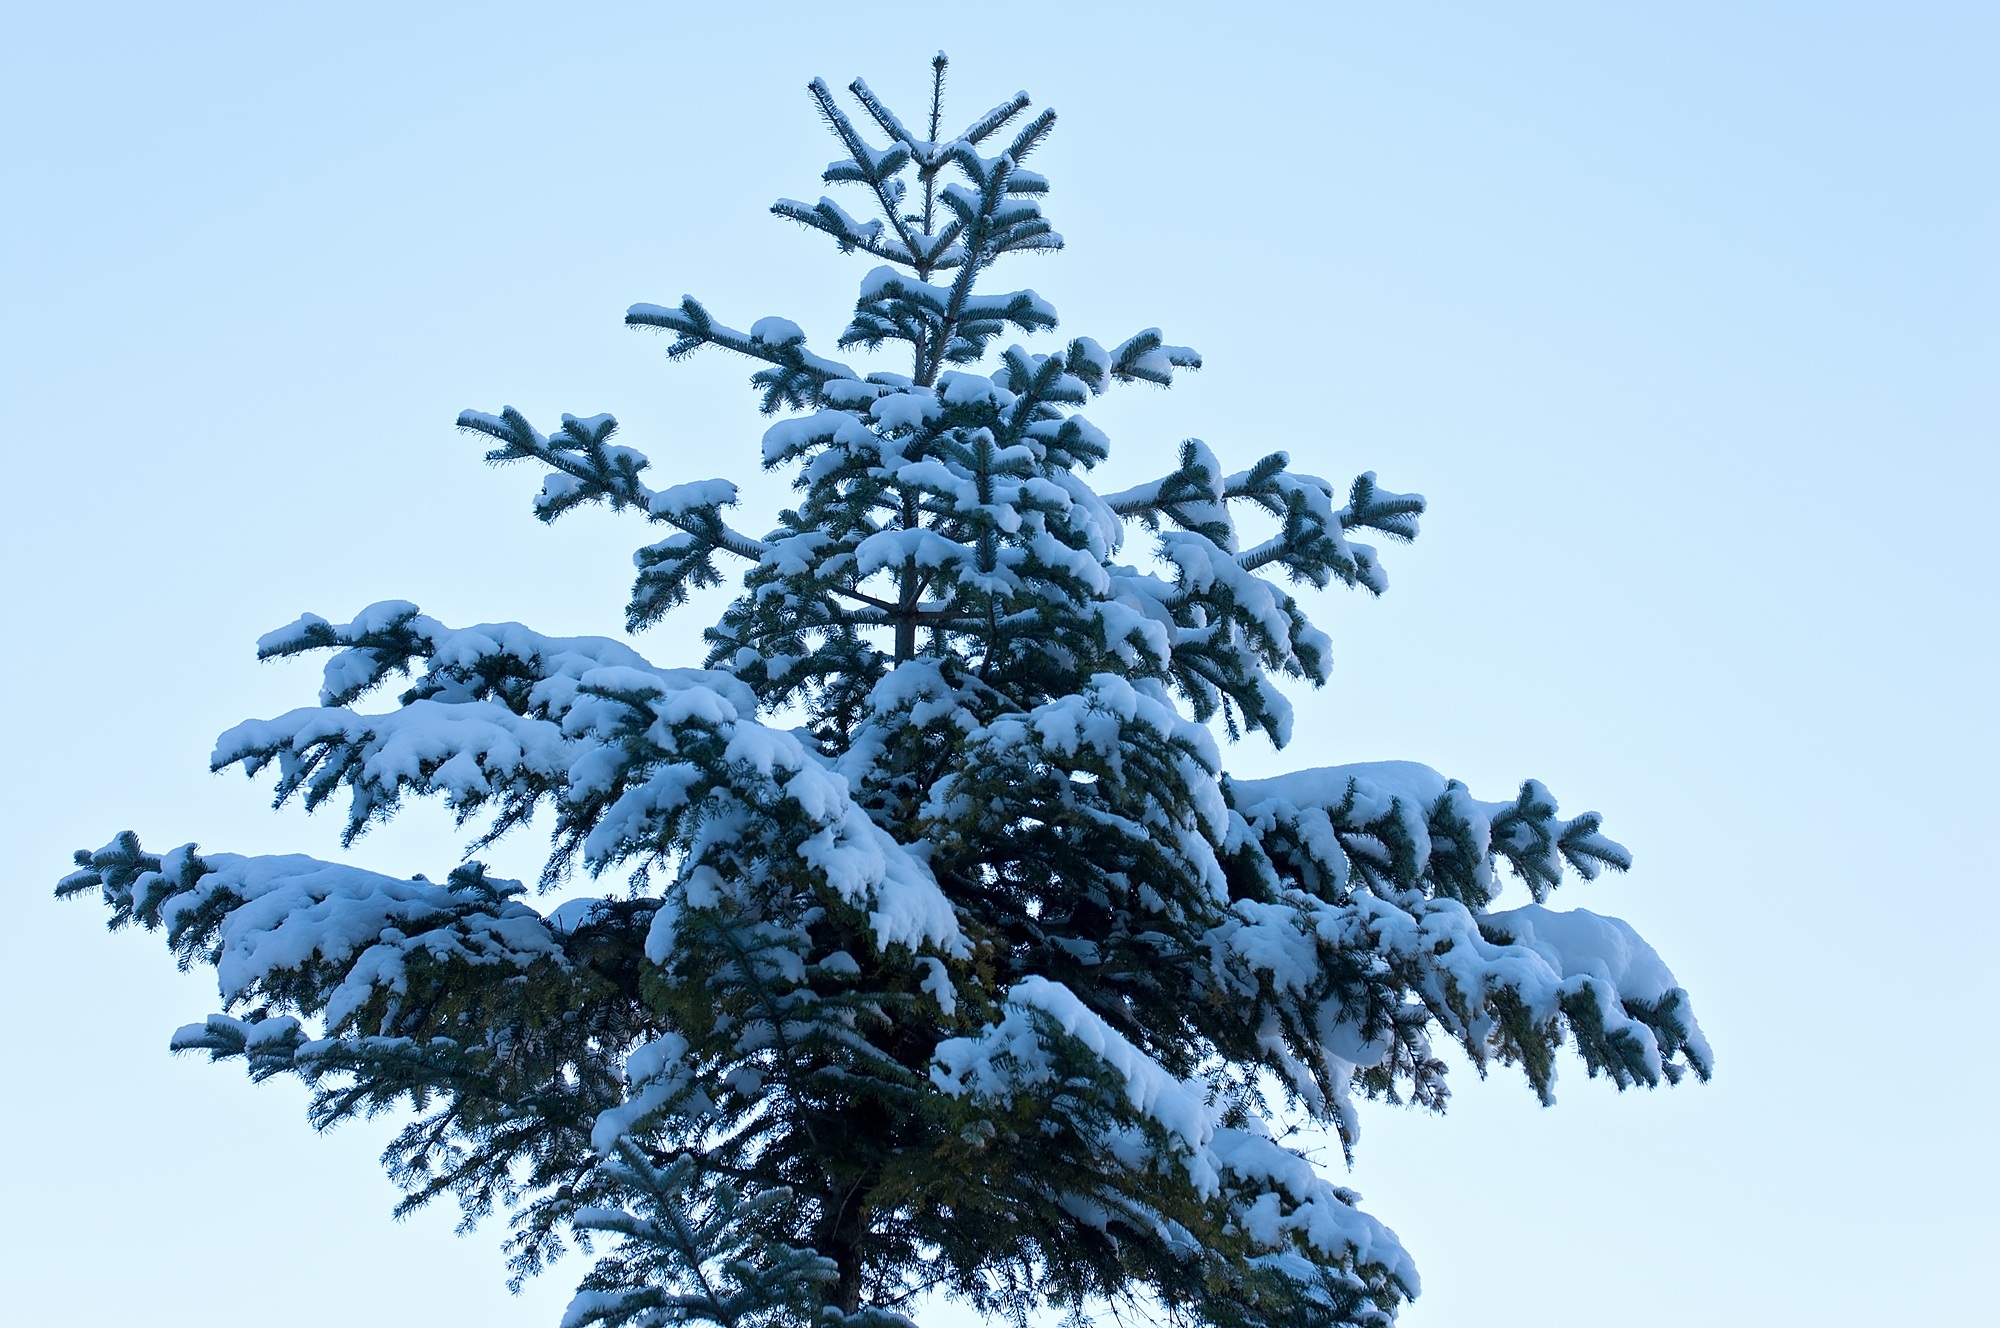
tree, nature, branch, snow, winter, plant, frost, evergreen, weather, fir, christmas tree, season, tree top, twig, conifer, great, spruce, freezing, pine family, woody plant, land plant